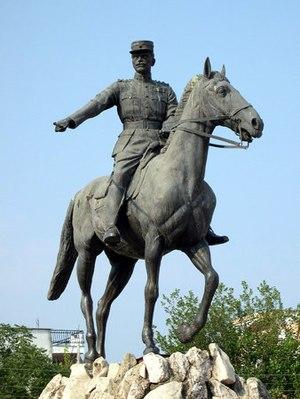
Cet article recense les statues équestres en Grèce.
Kardítsa est une ville ainsi qu'une municipalité de Thessalie, en Grèce. Elle donne aussi son nom au district régional de Karditsa, un des cinq districts régionaux de la Thessalie.